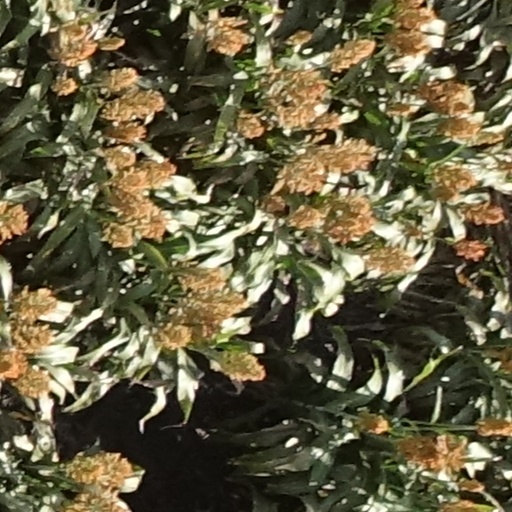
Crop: sorghum